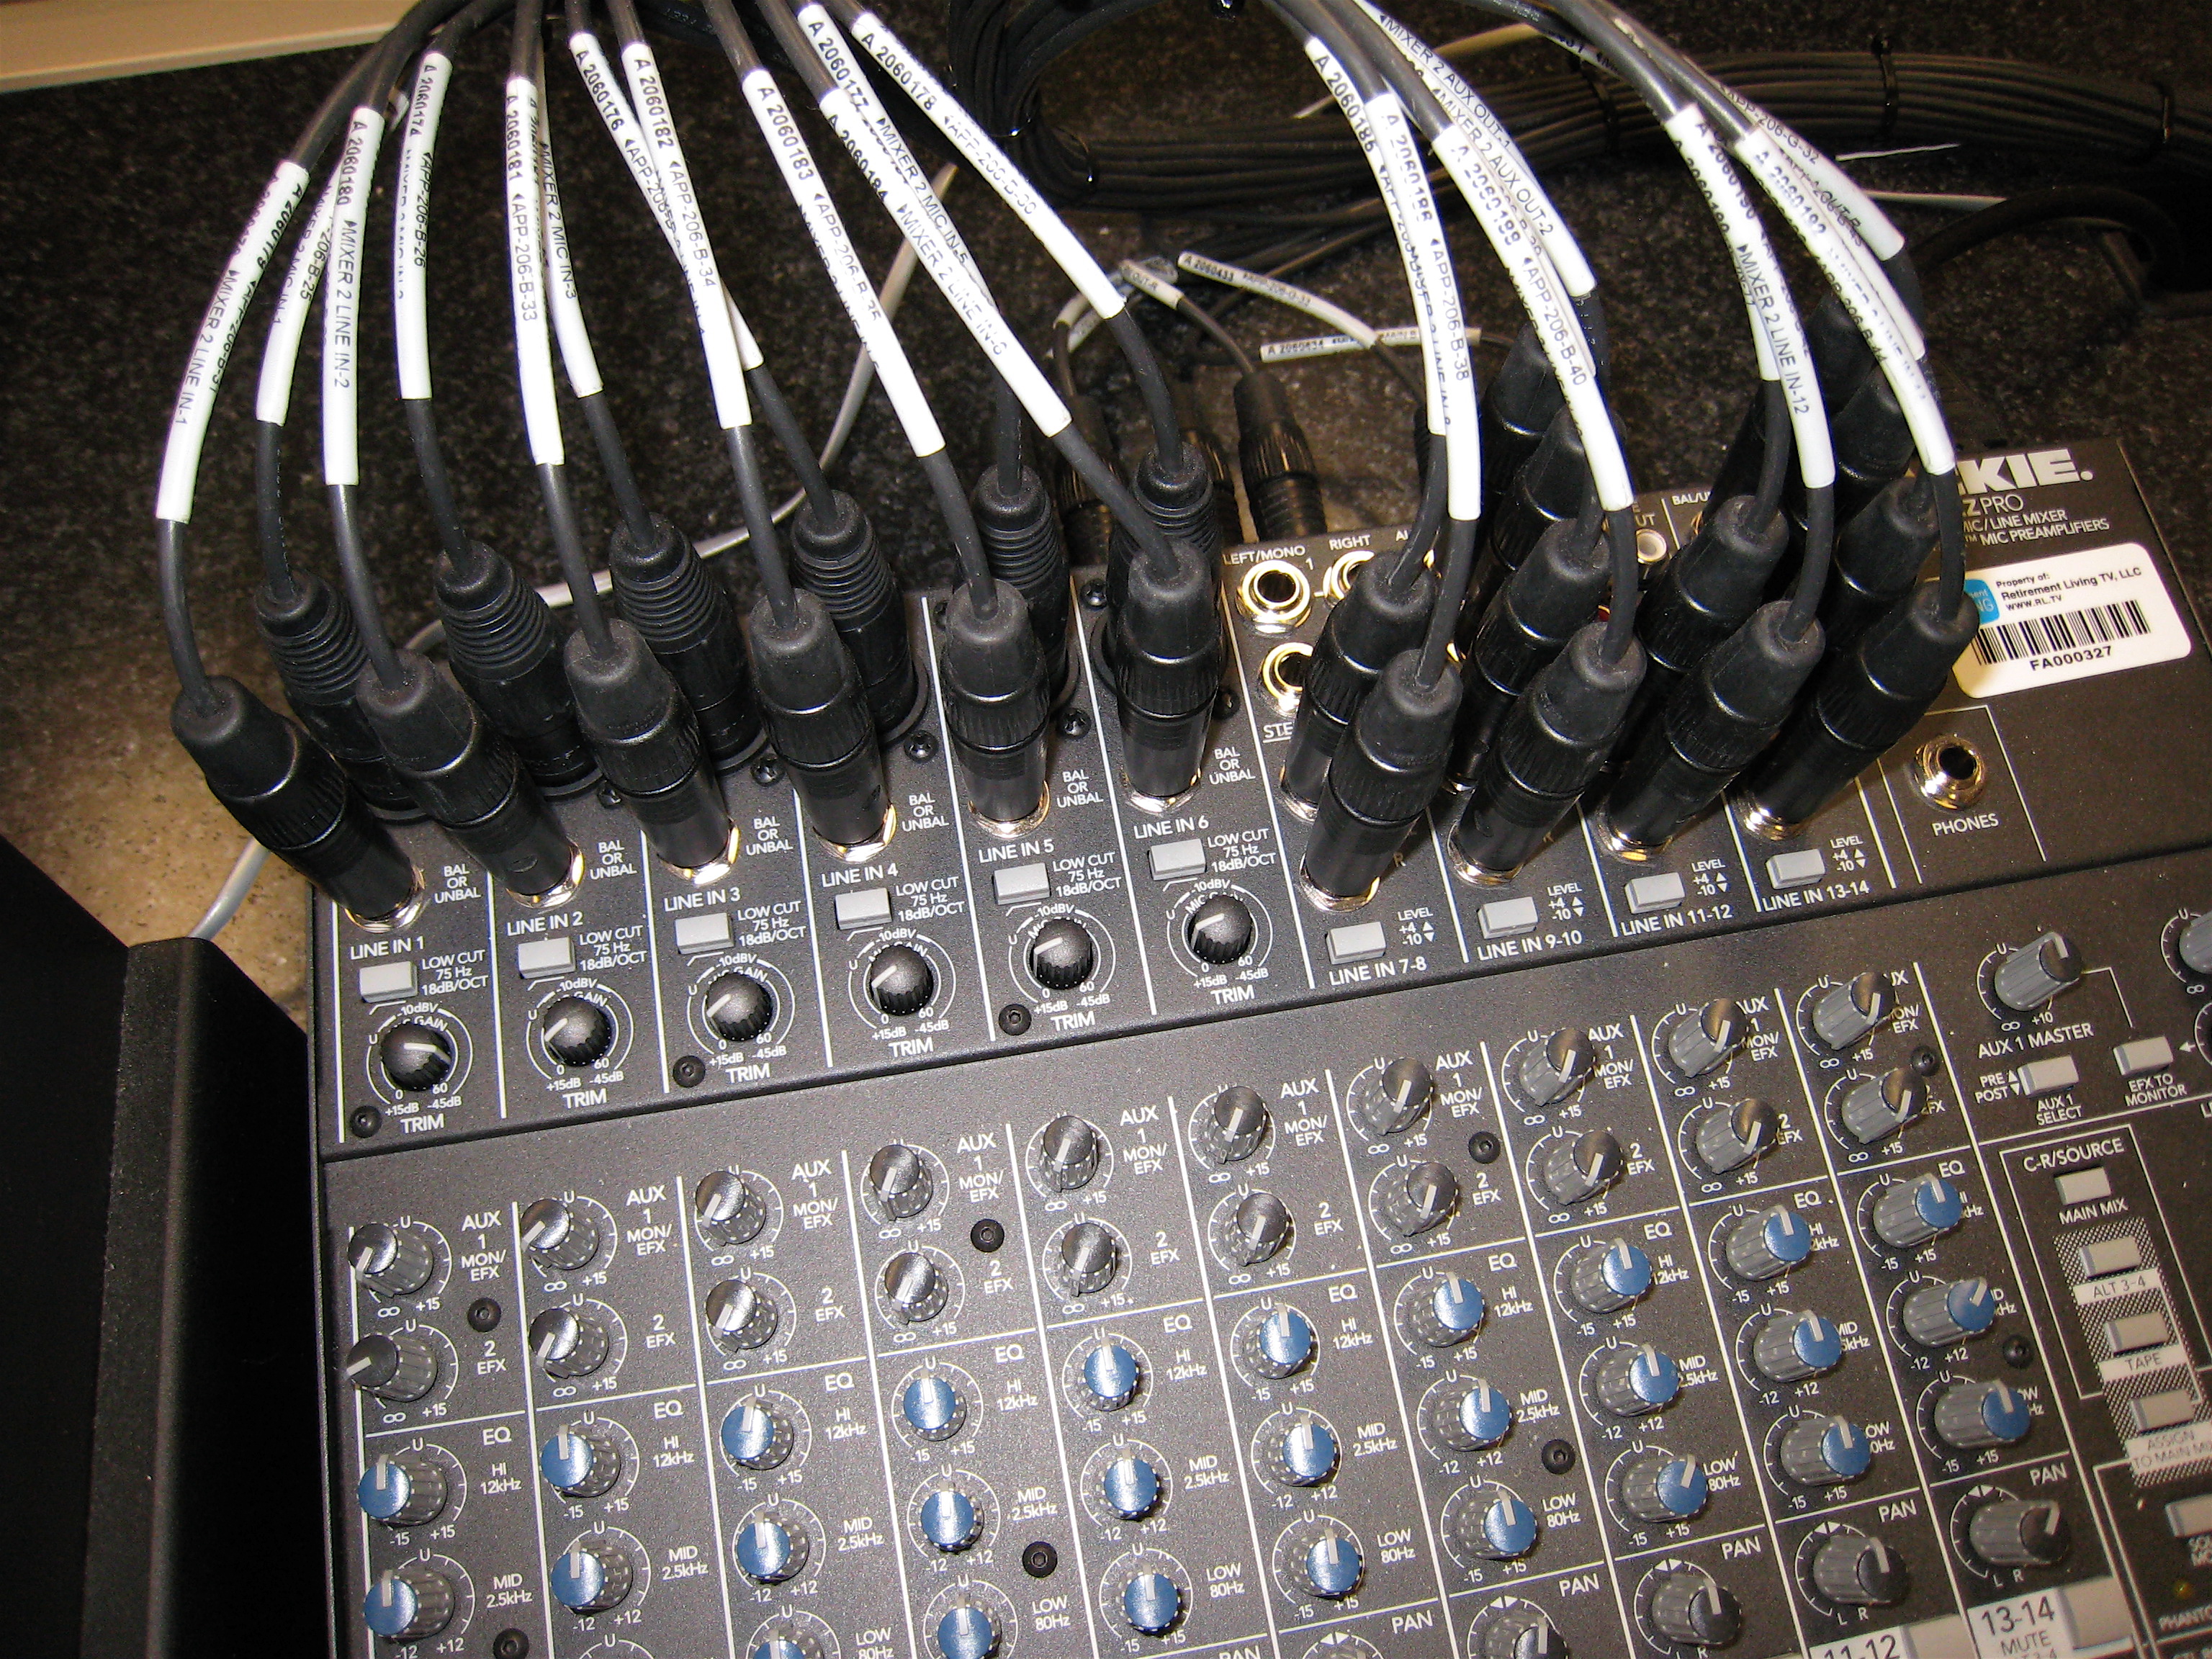
guitar, studio, umbc